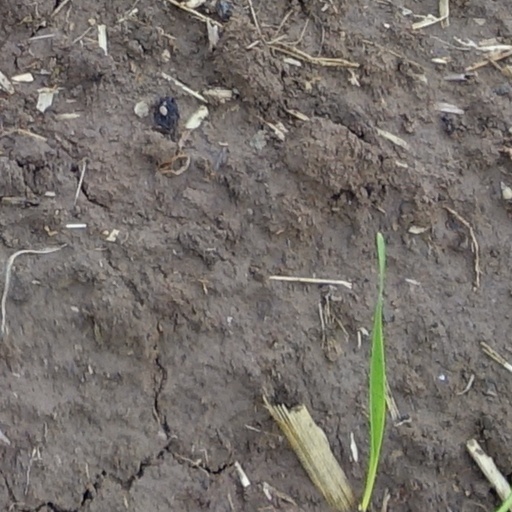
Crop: wheat